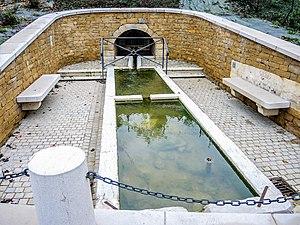
Fontaine-lavoir de Méziré
Méziré est une commune française située dans le département du Territoire de Belfort en région Bourgogne-Franche-Comté. Elle est rattachée au canton de Grandvillars.